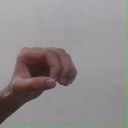
अक्षर: औ